Govan Shipbuilders

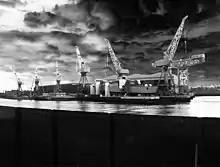
The former Govan Shipbuilders yard is now under the ownership of BAE Systems Surface Ships, building a Type 45 destroyer, 2007.

The company was formed in 1972 by way of a purchase of the former Fairfield Shipyard in Govan from Sir Robert Smith, Liquidator of Upper Clyde Shipbuilders (UCS), itself a product of the amalgamation of several Clydeside yards; Fairfields, Alex Stephens, Charles Connell and Company, Yarrow Shipbuilders Ltd. and John Browns.